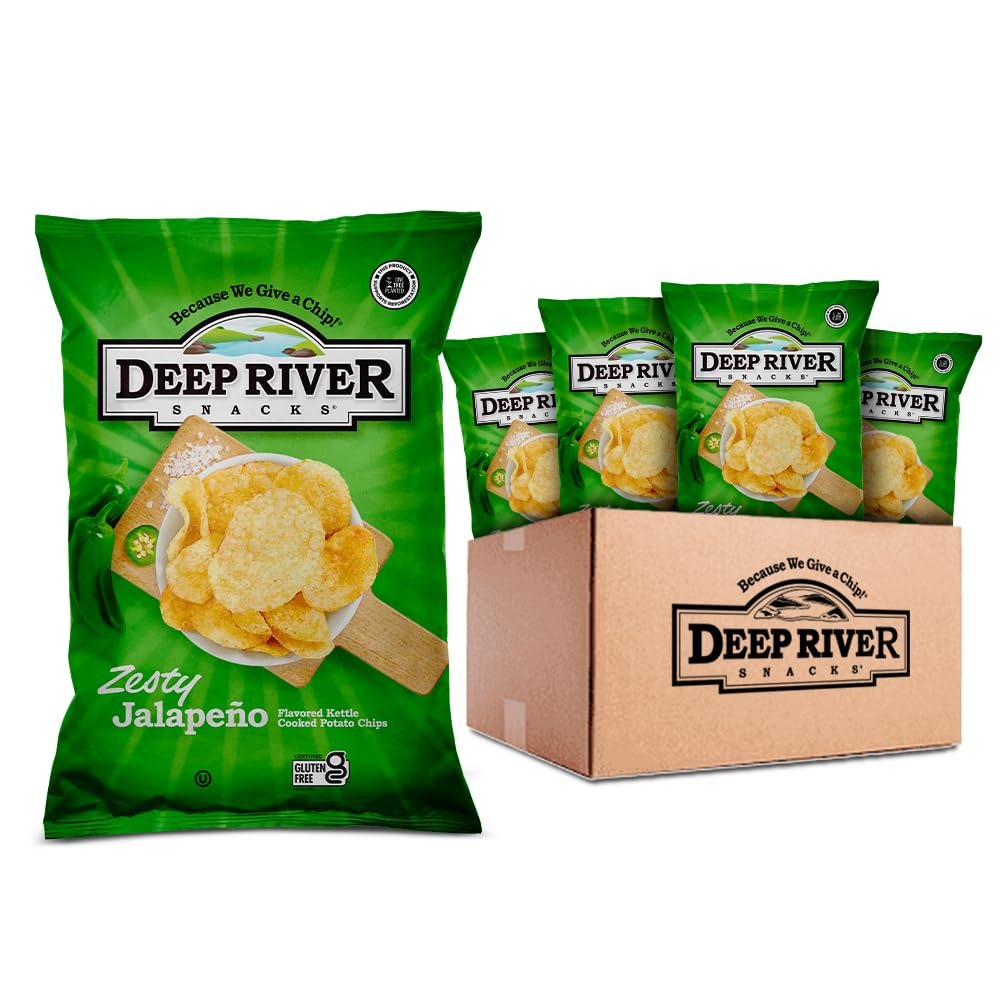
Item Name: Deep River Snacks Zesty Jalapeno Kettle Cooked Potato Chips, Healthy Snacks Option for parties & Get together, Jalapeno Chips Variety Pack, Healthy Snacks, No Artificial Flavors, 5 Ounce (Pack of 12)
Bullet Point 1: Contains 12 – 5 Ounce Bags of original Kettle Jalapeno Chips, the ultimate Kettle Chips to satisfy those pesky cravings. Don’t resist, treat yourself.
Bullet Point 2: Experience a four-alarm kick using just four ingredients! Our Deep River Jalapeno chips are unbelievably simple yet incredibly delicious, striking the perfect balance of flavor and fire.
Bullet Point 3: No artificial flavors, colors, or preservatives, certified Gluten Free Snacks; Non-GMO Ingredients; produced in a nut-free facility. Deep River Snacks ensures a guilt-free snack that delivers on taste.
Bullet Point 4: Our Deep River Variety Snacks are a delicious and crunchy treat on their own or paired with your favorite sandwich. So, grab your Deep River potato chips variety pack and have fun fulfilling your late-night cravings.
Bullet Point 5: Supporting Charity -- This bag features PSC Partners Seeking a Cure! PSC Partners works to raise awareness and educate those with PSC and their families.
Value: 80.0
Unit: Ounce

Price: 66.91